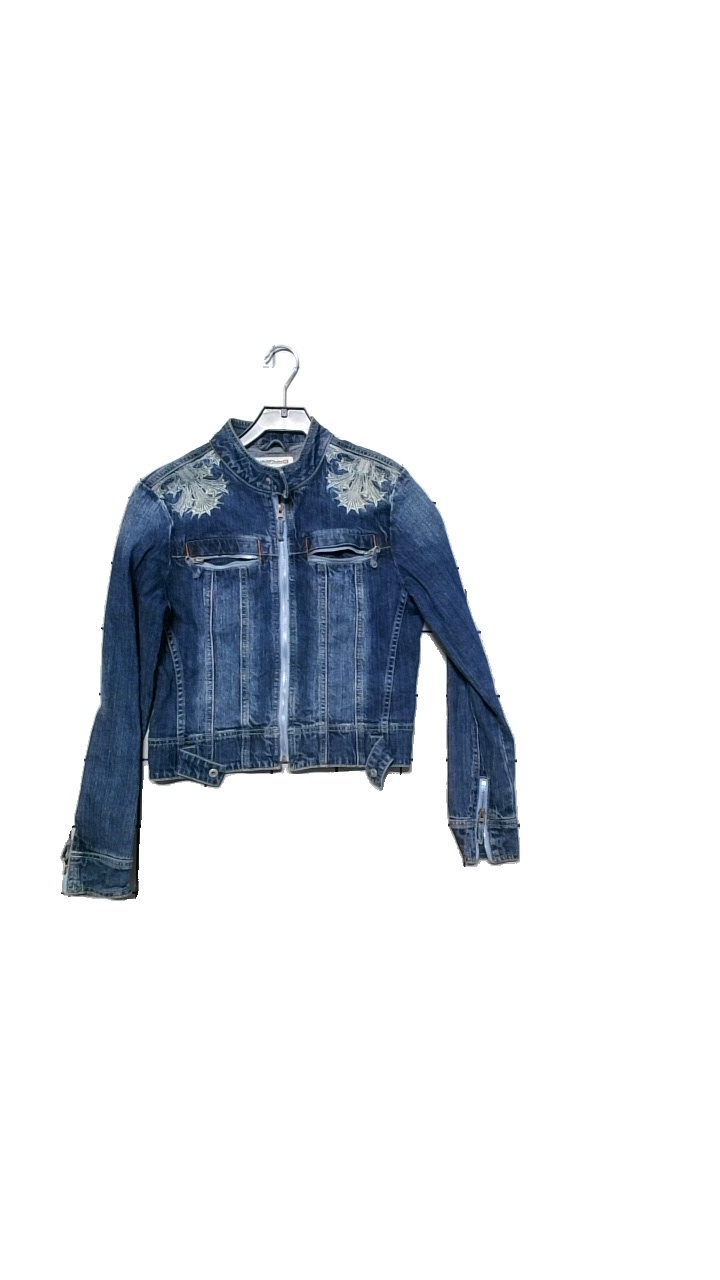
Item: Denim Jacket (Ladies)
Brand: Cx-croop Jeans
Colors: Blue
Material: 100% cotton
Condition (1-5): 3
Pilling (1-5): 4
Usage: Reuse
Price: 100-150